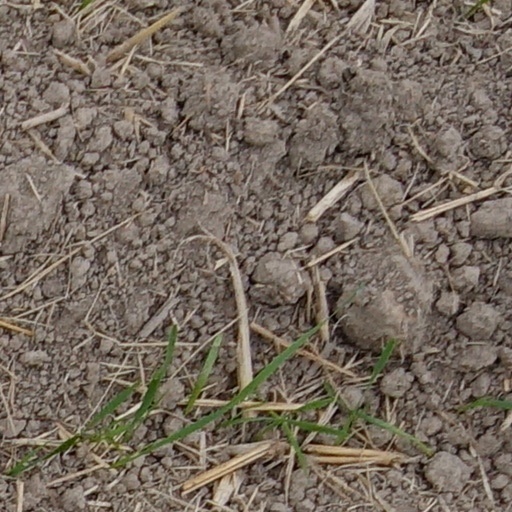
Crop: wheat